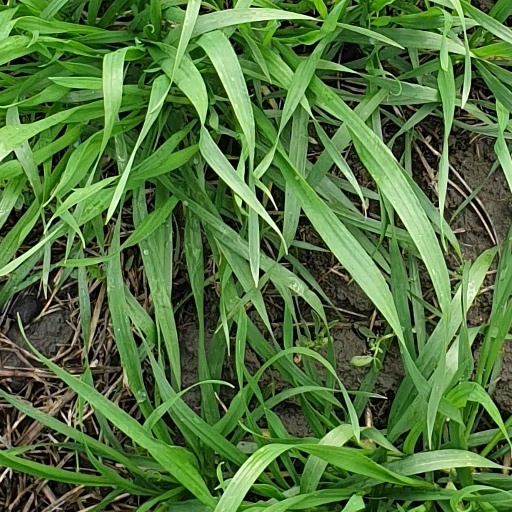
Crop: wheat